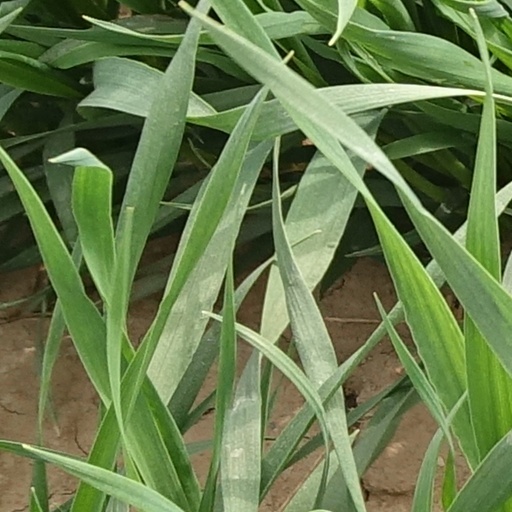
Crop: wheat